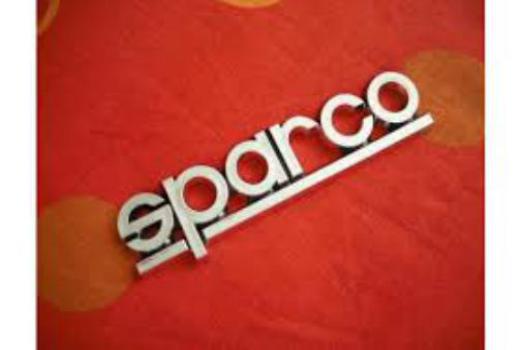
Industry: Clothes